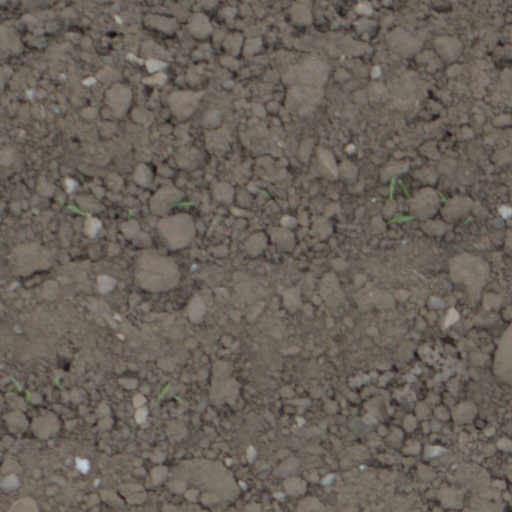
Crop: wheat